Dieter Mathoi

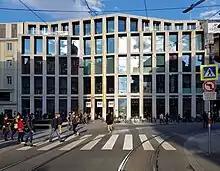
Kaufhaus Tyrol in the centre of Innsbruck

From 1973, Mathoi collaborated with two colleagues, Karl Heinz and Jörg Streli, as the firm Heinz & Mathoi & Streli. While they created many buildings jointly, each architect also pursued his own projects. Mathoi created family homes, including the house of Günther Mader, markets and a building for the car dealer Vowa in Innsbruck. Together, they built a chapel in 1982, the Sankt-Margarethen-Kapelle in Innerberg, which rises like a tower on a circular floor. They built a home for homeless children as a "Gruppenwohnheim" (group home) with four separate units, completed in Jagdberg, Vorarlberg, in 1984.